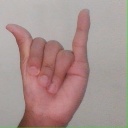
अक्षर: य